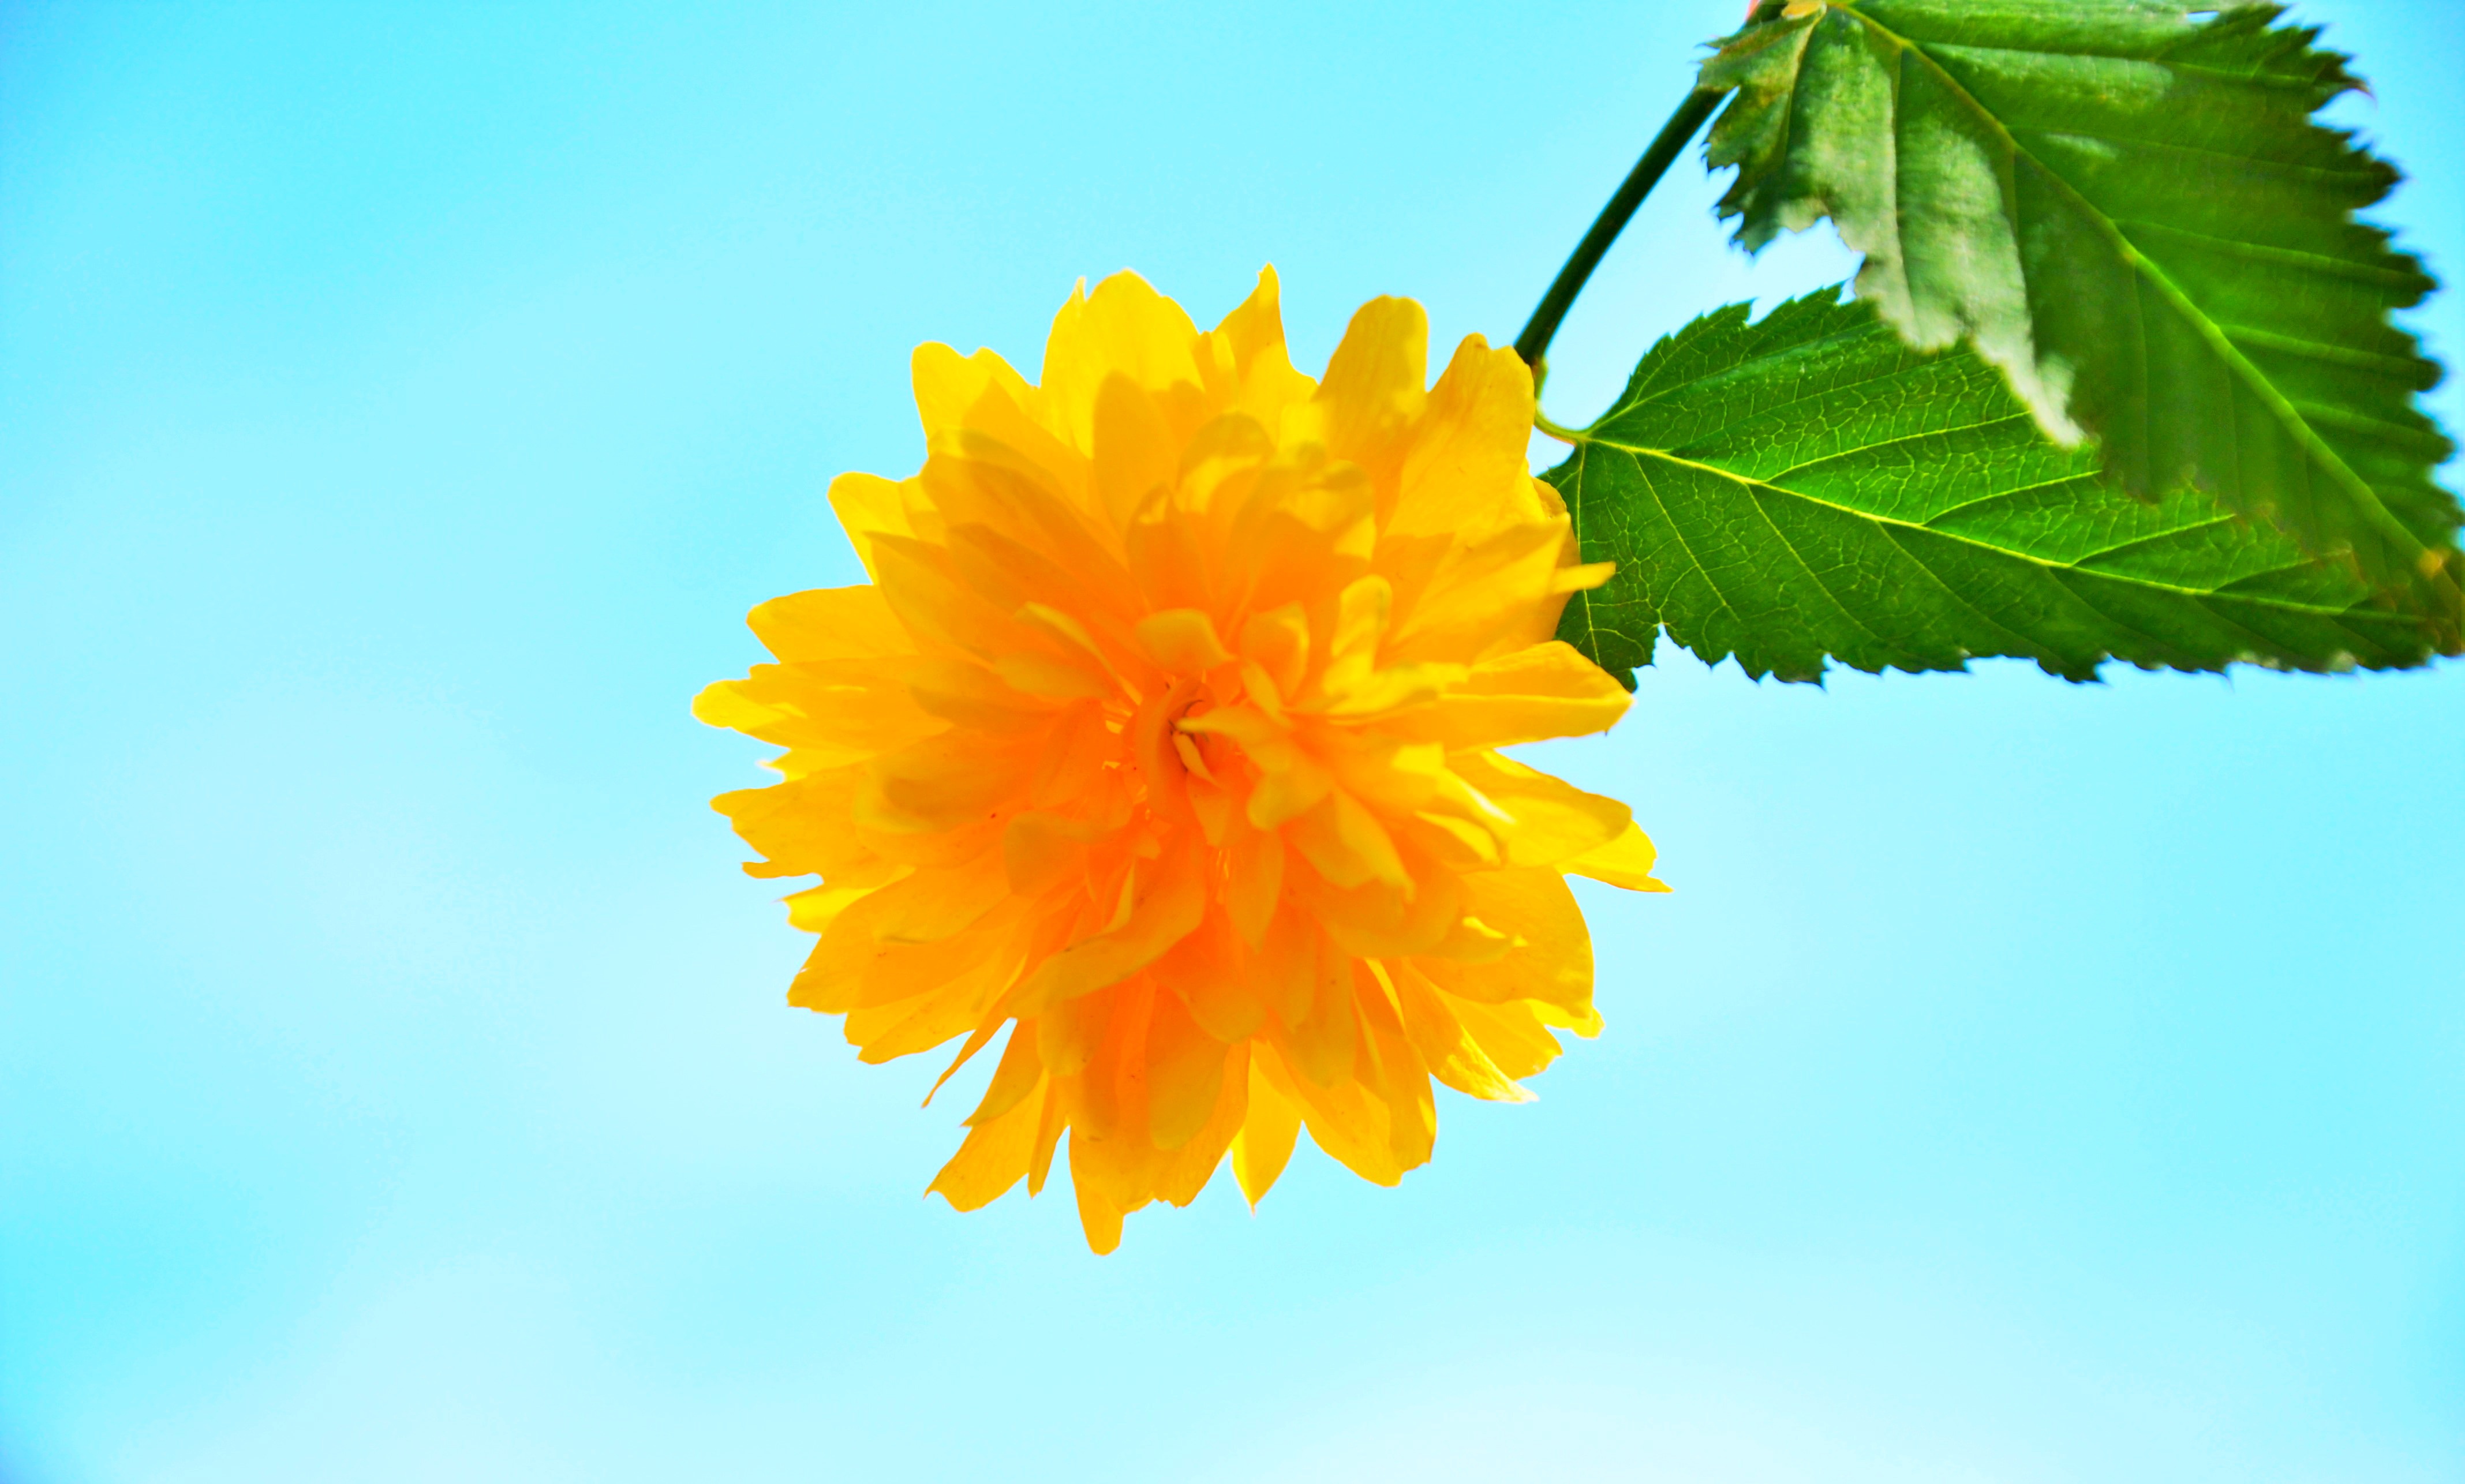
blossom, plant, sky, sunshine, sunlight, leaf, flower, petal, spring, yellow, flora, sunflower, yellow flower, macro photography, flowering plant, daisy family, plant stem, land plant